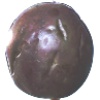
Label: passion_fruit